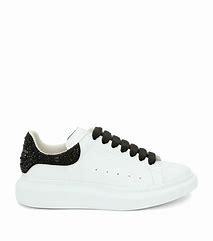
Brand: Alexander
Model: McQueen Alexander Mcqueen Oversized